Ethernet

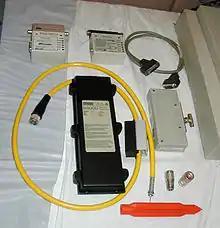
Older Ethernet equipment. Clockwise from top-left: An Ethernet transceiver with an in-line 10BASE2 adapter, a similar model transceiver with a 10BASE5 adapter, an AUI cable, a different style of transceiver with 10BASE2 BNC T-connector, two 10BASE5 end fittings (N connectors), an orange "vampire tap" installation tool (which includes a specialized drill bit at one end and a socket wrench at the other), and an early model 10BASE5 transceiver (h4000) manufactured by DEC. The short length of yellow 10BASE5 cable has one end fitted with an N connector and the other end prepared to have an N connector shell installed; the half-black, half-grey rectangular object through which the cable passes is an installed vampire tap.

In February 1980, the Institute of Electrical and Electronics Engineers (IEEE) started project 802 to standardize local area networks (LAN). The DIX group with Gary Robinson (DEC), Phil Arst (Intel), and Bob Printis (Xerox) submitted the so-called "Blue Book" CSMA/CD specification as a candidate for the LAN specification. In addition to CSMA/CD, Token Ring (supported by IBM) and Token Bus (selected and henceforward supported by General Motors) were also considered as candidates for a LAN standard. Competing proposals and broad interest in the initiative led to strong disagreement over which technology to standardize. In December 1980, the group was split into three subgroups, and standardization proceeded separately for each proposal.